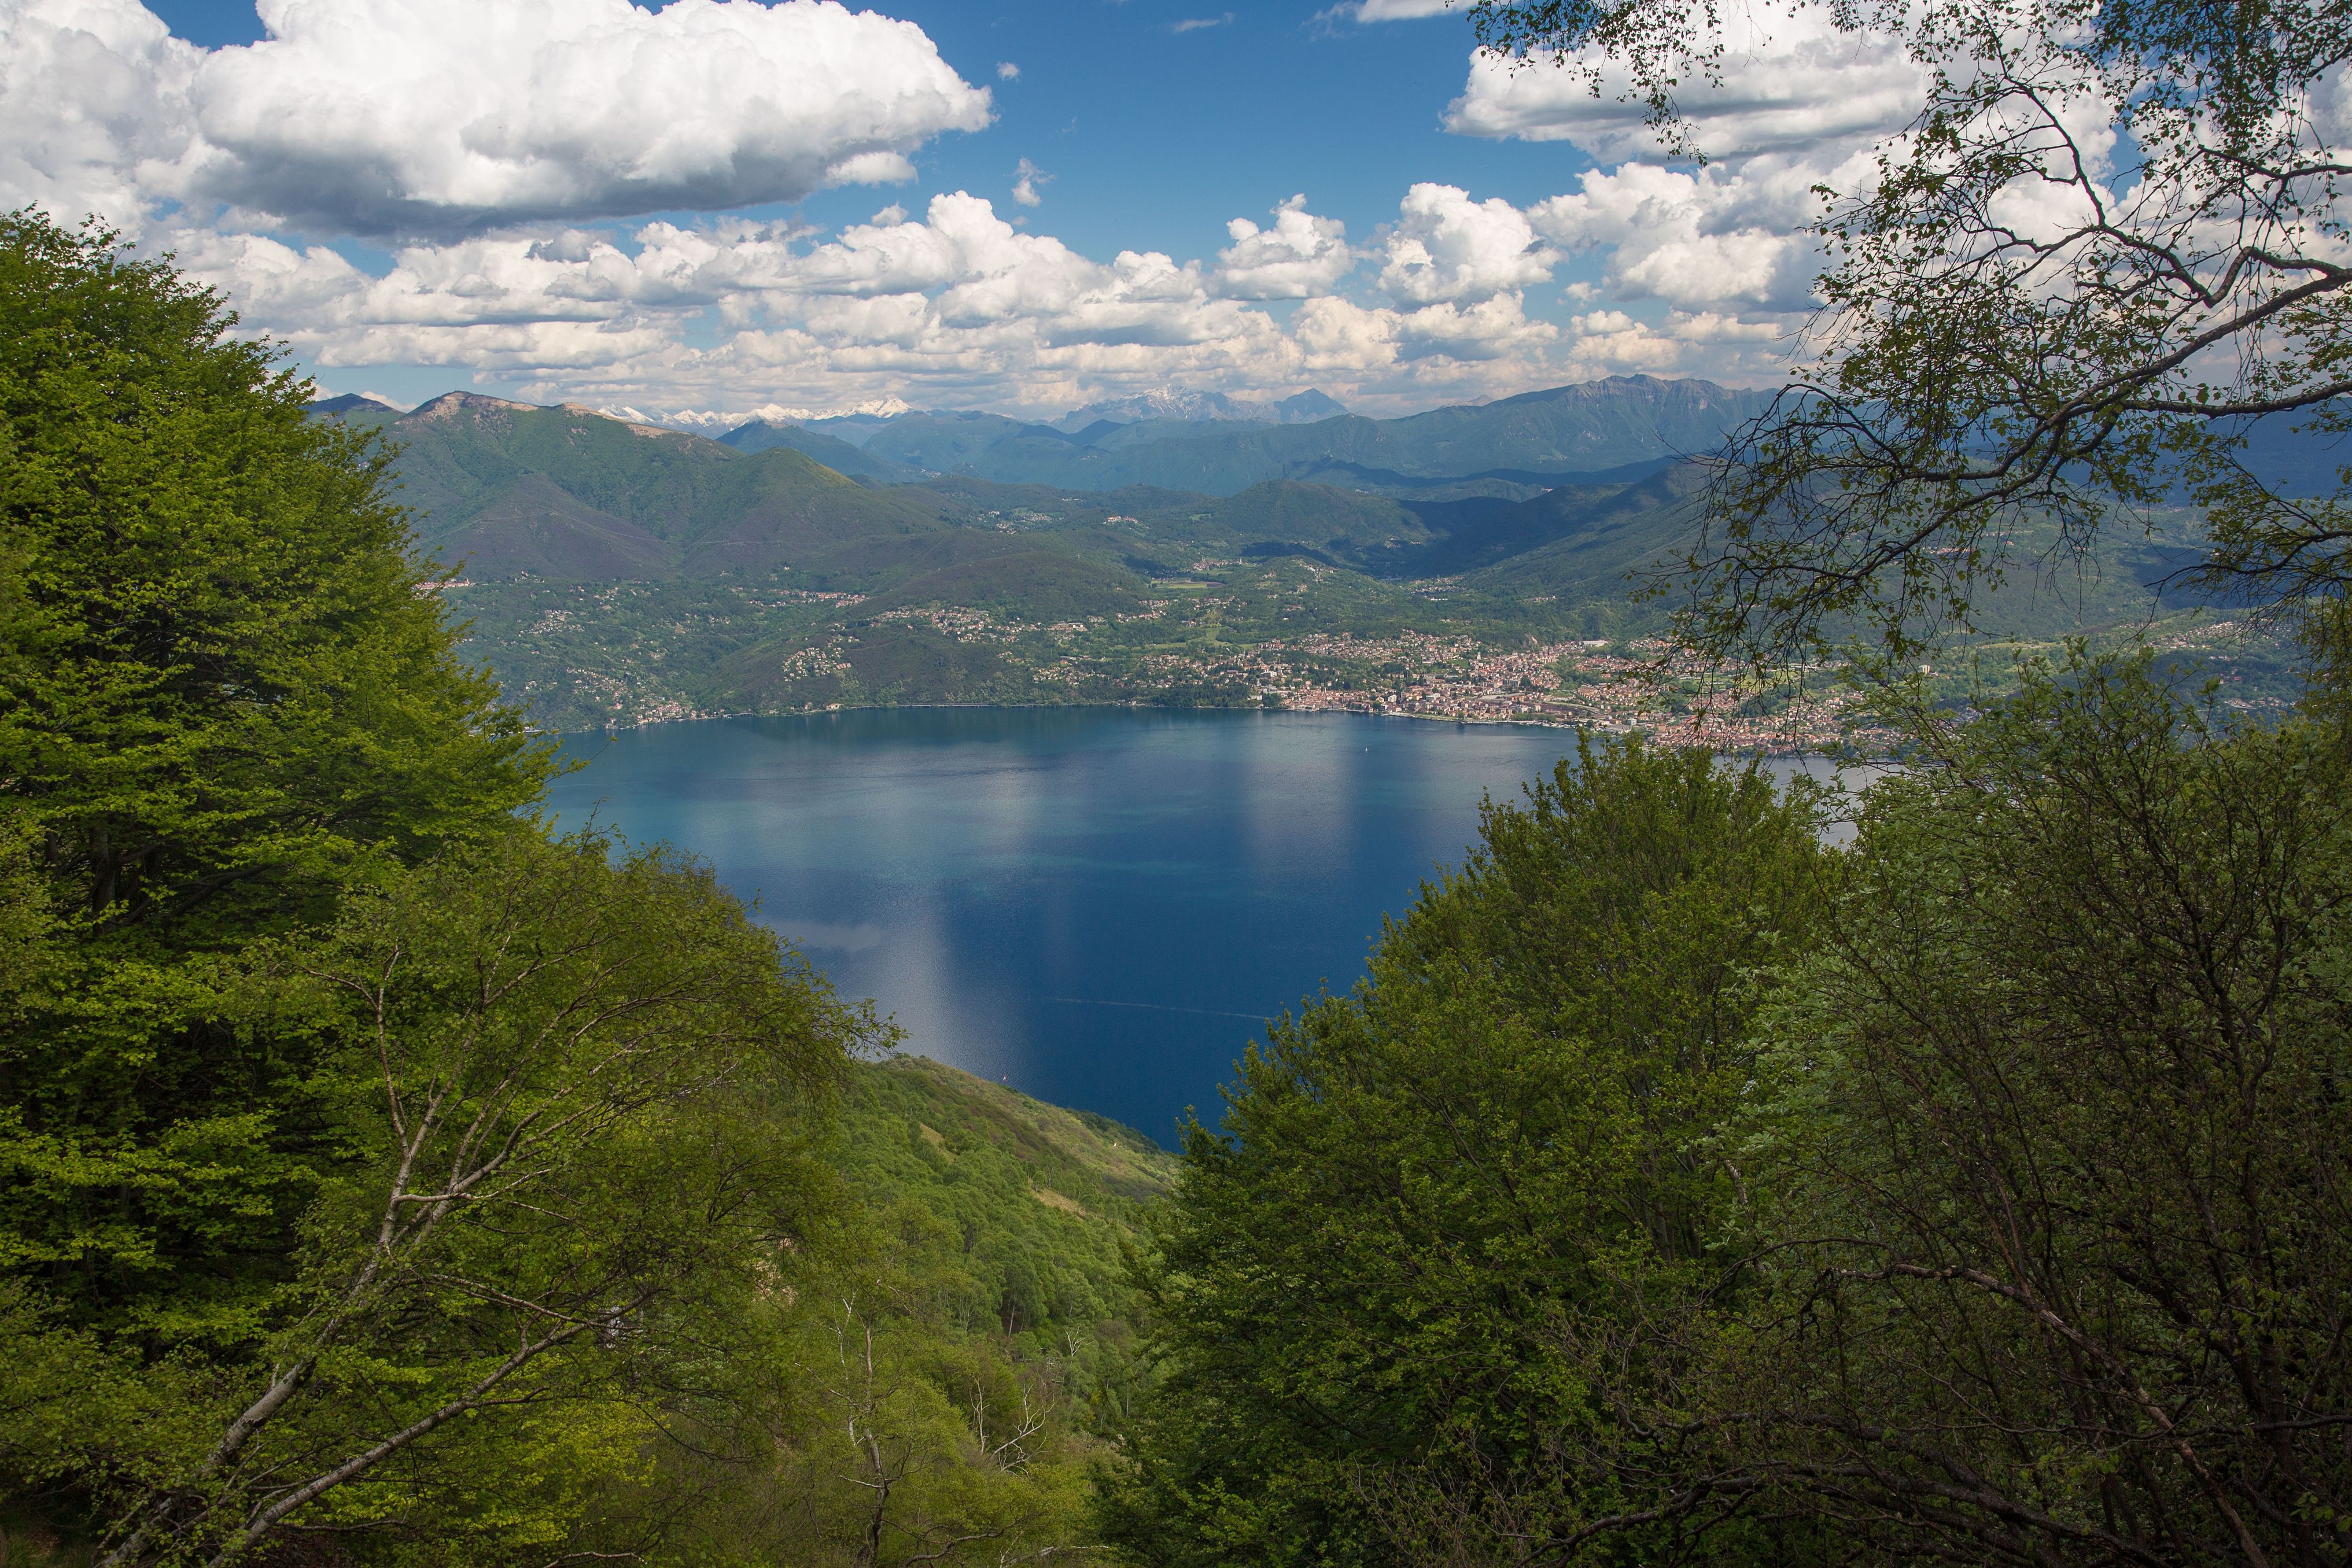
landscape, tree, nature, forest, wilderness, mountain, meadow, lake, river, valley, mountain range, reflection, holiday, fjord, reservoir, highland, body of water, alps, loch, ecosystem, tarn, lago maggiore, atmospheric phenomenon, mountainous landforms